Embassy of Australia, Paris

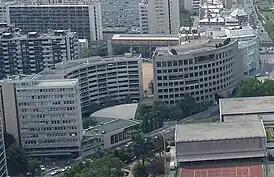
A view of the two curved complexes following the axis of the Champ de Mars.

The embassy's construction started in 1973, was finalised in 1977, and officially opened in 1978. The building was designed by Australian architect Harry Seidler as the main architect, with Marcel Breuer and Pier Luigi Nervi. The embassy's architectural floor plans offer an interesting look into Harry Seidler's traditional sense behind the architecture. There is a detailed overview of the office and the residential areas which offer a valid appreciation of his architectural work. Harry Seidler has employed various methodologies to construct his designs and the architectural reports from him provide insight into various design approaches which consist of technology preparation and aesthetic orientation. The embassy's design was formulated from precast modularised combined with a quartz and granite-faced exterior and pressured precast story similar to Seidler's different models. The embassy is located on a triangular-shaped complex and consist of quadrant-structured development on nine floors. The two curved complexes were situated to prevent contact with each other as it was designed to maximise a view of the scenery of the river with the city in the same frame. The buildings together follow the axis of the Champ de Mars. The Chancery's residence in the complex is Australia's missions to UNESCO and OECD and further office rooms are currently rented out in one building with the additional including 34 employees’ apartments.